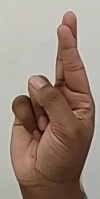
ASL sign: R